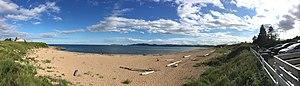
Plage de Barachois, Québec, Canada avec le pont ferroviaire à droite de la photo
Barachois est une localité faisant partie, depuis 1971, de la ville de Percé, située dans la MRC Le Rocher-Percé, dans la région administrative Gaspésie–Îles-de-la-Madeleine, au Québec, au Canada.